Mirza Shafi Vazeh

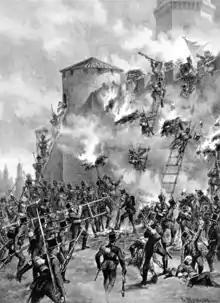
""Battle of Ganja"" by Adolf Charlemagne depicting the Russian attack on Ganja Fortress

According to the orientalist Adolf Berge, he saw Mirza Shafi Vazeh, whom he described as "a modest, about 60-year-old Tatar" in the streets of Tiflis in 1851. This would suggest the poet was born before 1800. Archival documents contain completely different information. In the "Official List of Service for 1845" it is written that Mirza Shafi is 40 years old. This would mean Vazeh was born in 1805. At the same time, in the "Official List of Service for 1852", it is written that he is 45 years old, indicating that he was born in 1807. According to orientalist Ivan Yenikolopov, the most trustworthy source is the "Official List of Service for 1845" which was approved by Mirza Shafi's commander-in-chief, A.K. Monastyrski.